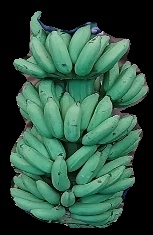
Variety: elakki-bale
Grade: grade1